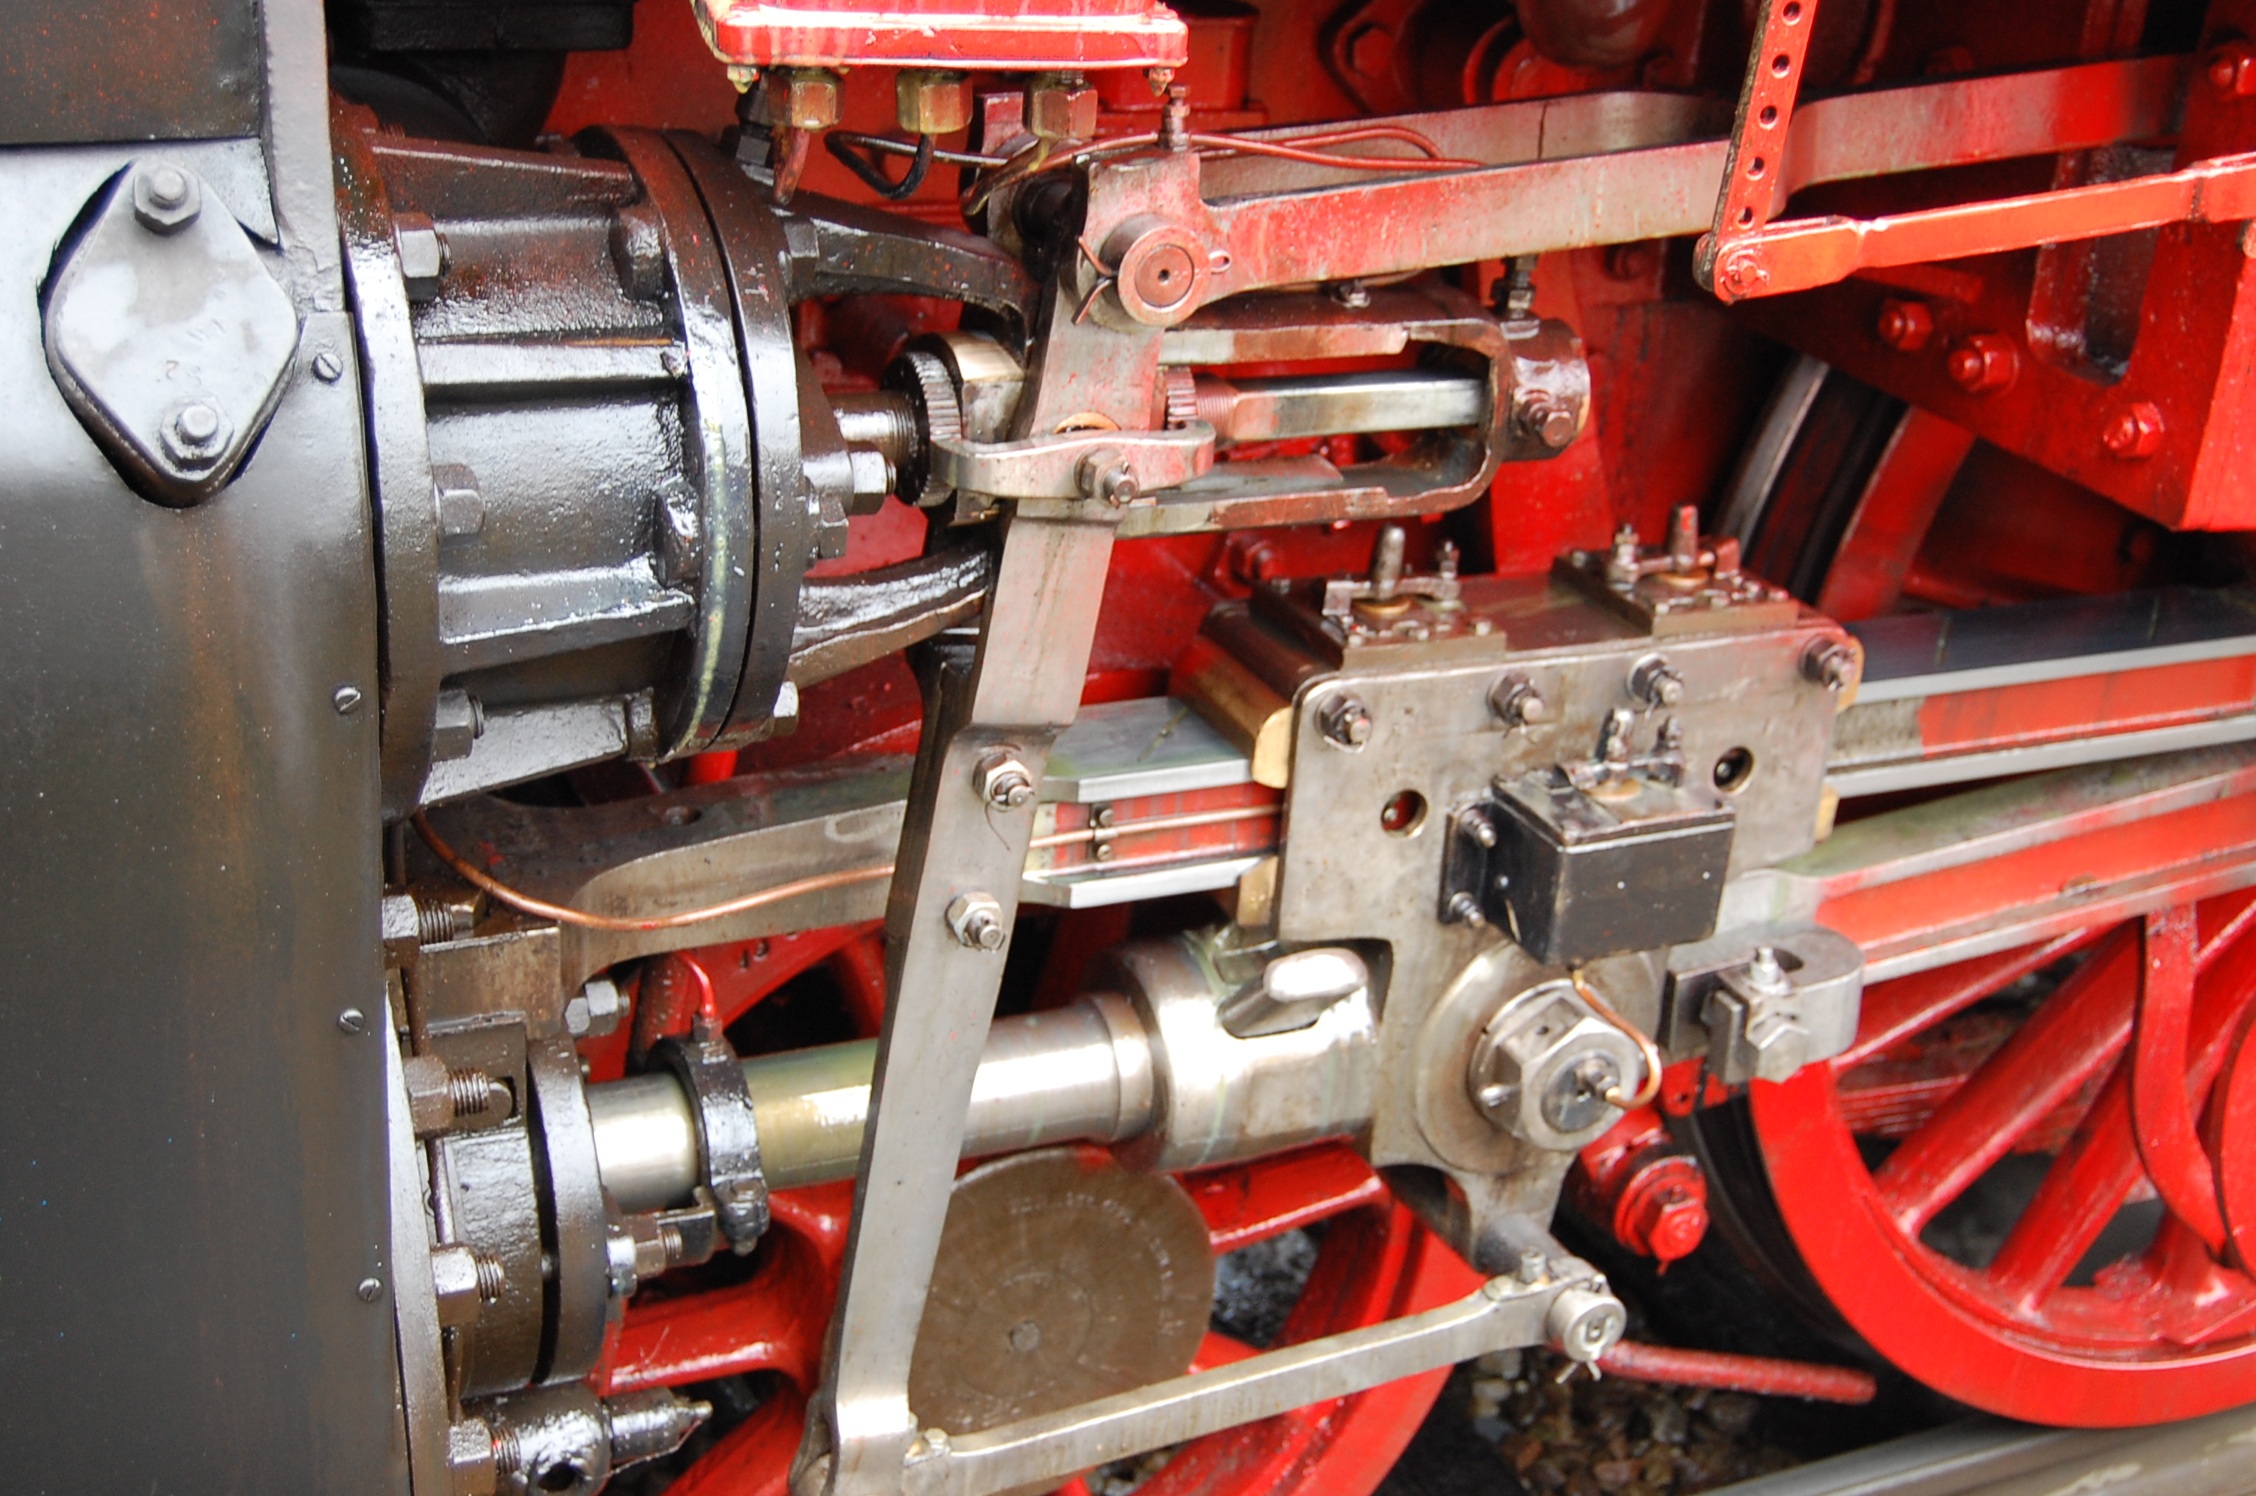
railway, wheel, train, machine, engine, steam engine, steam locomotive, machine tool, aircraft engine